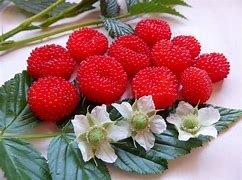
Label: raspberry